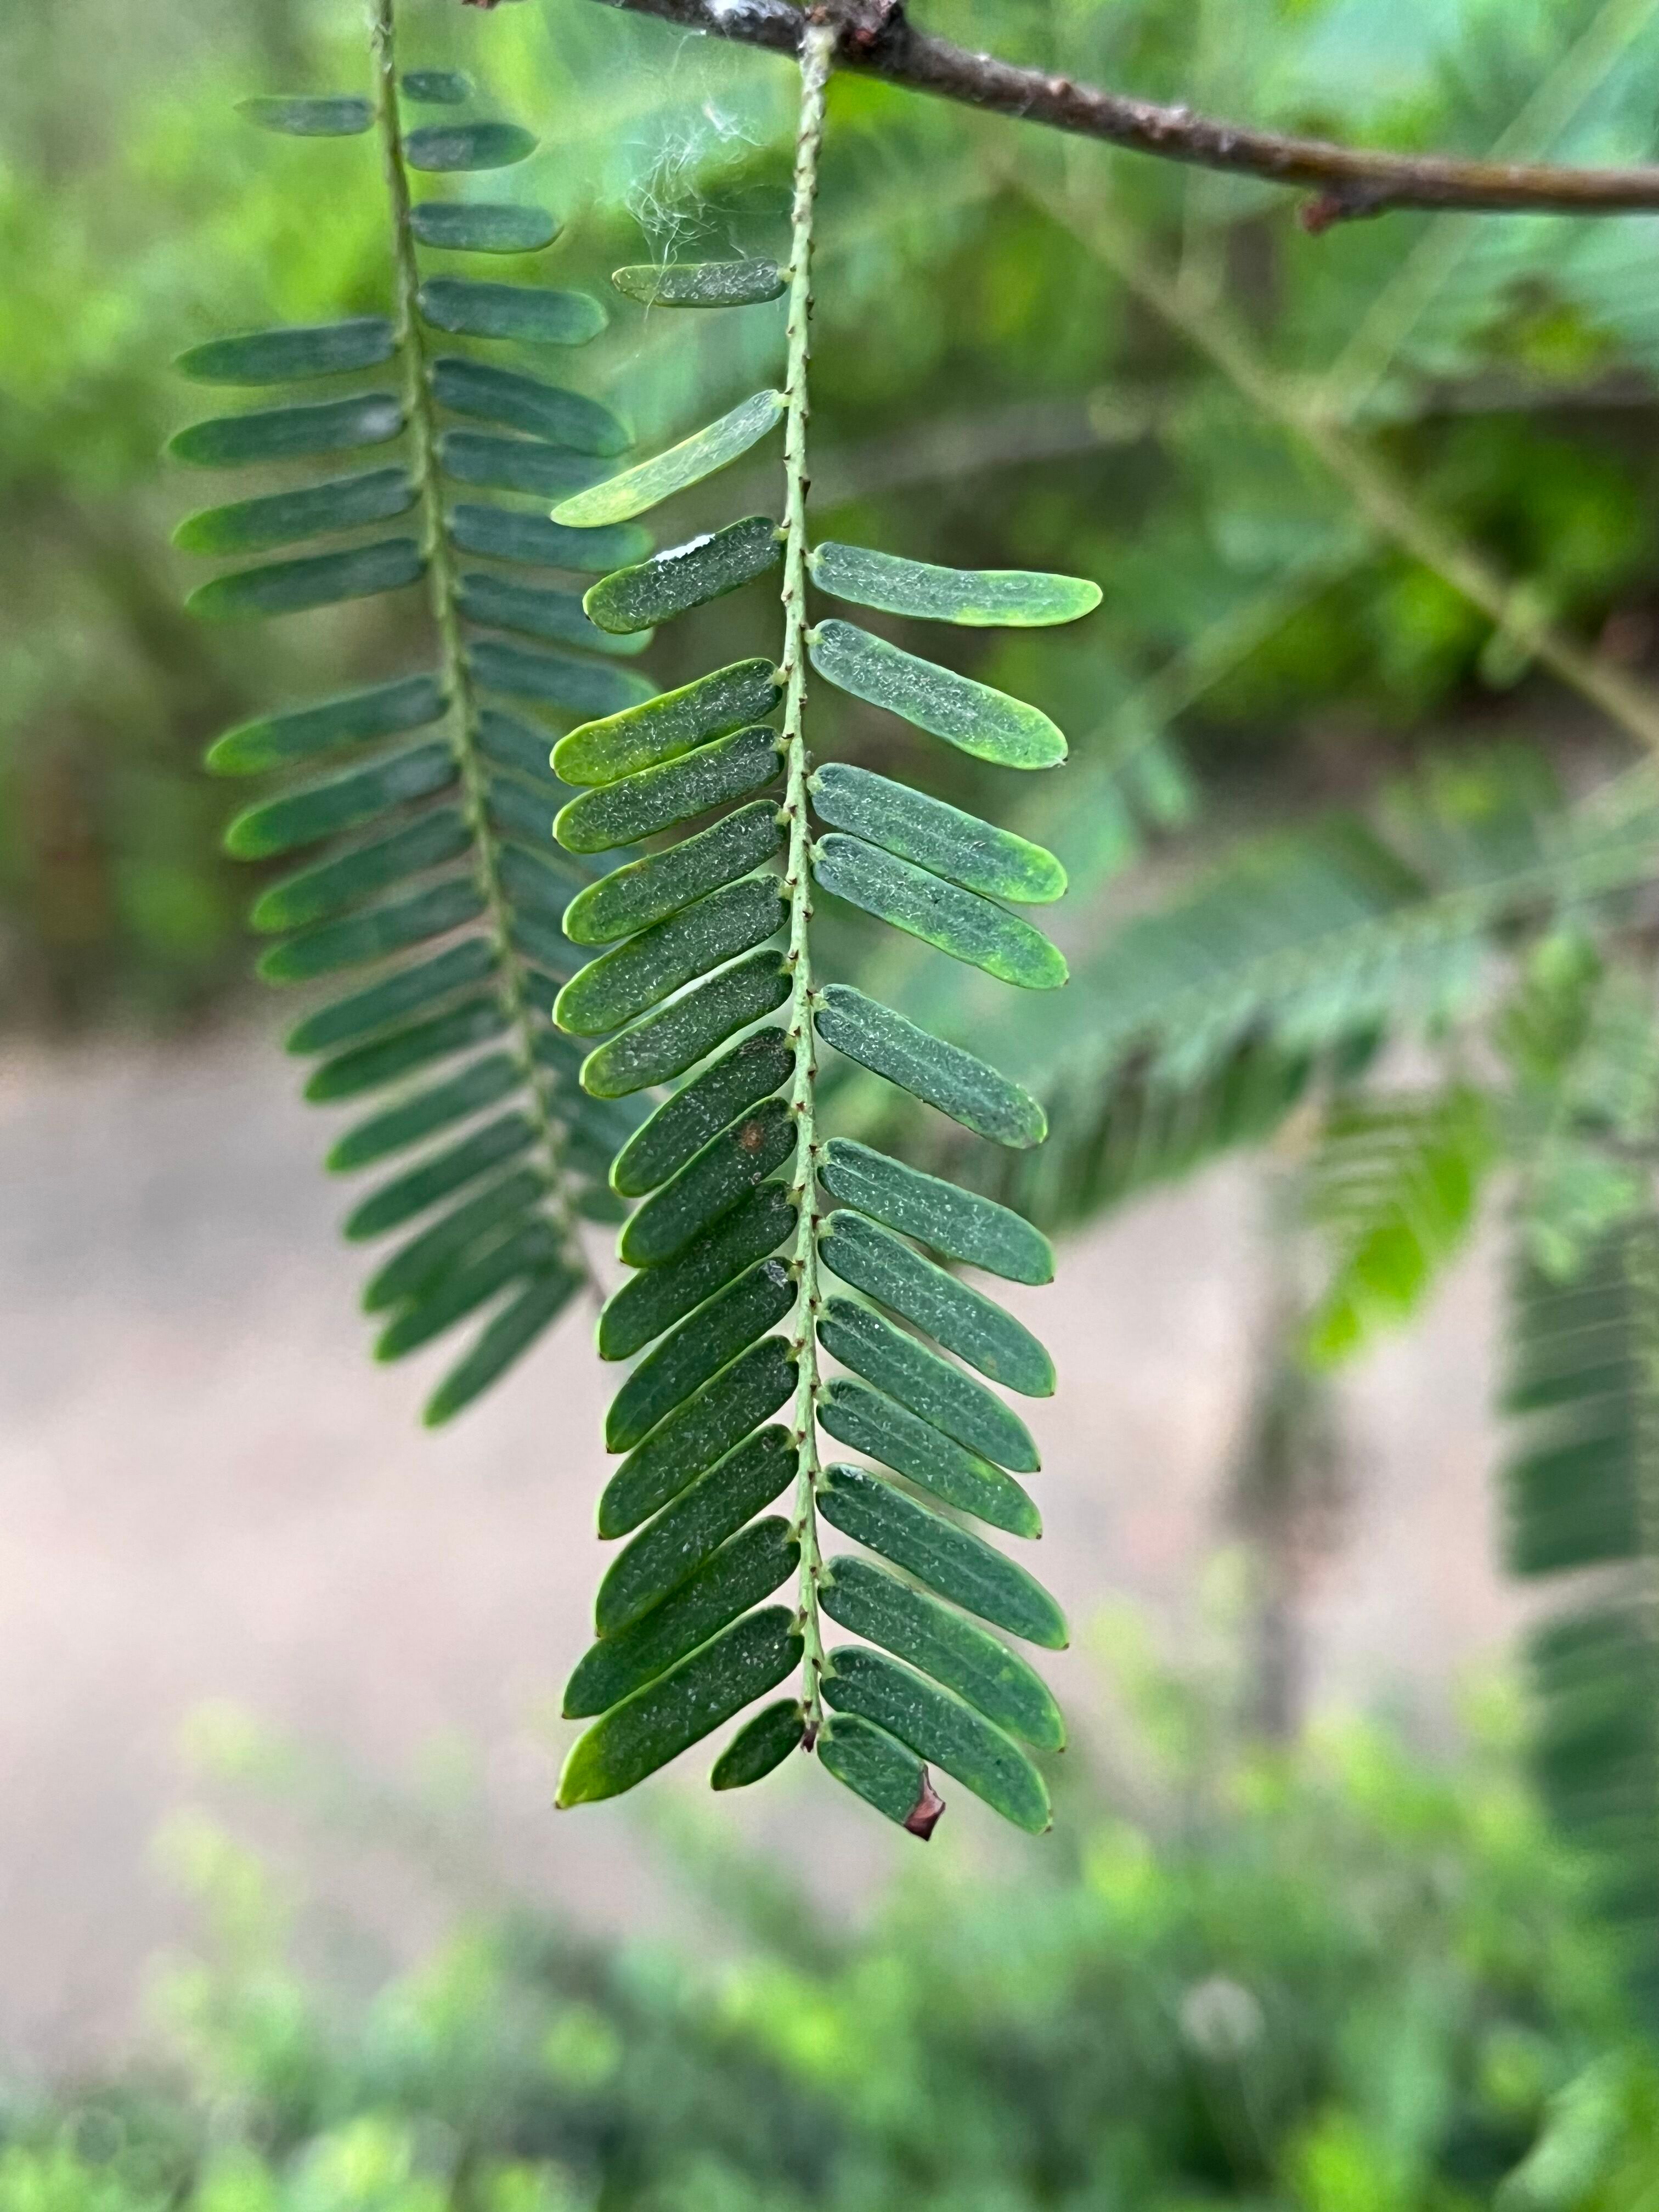
Plant species: phyllanthus-emblica